Kilfenora Céilí Band

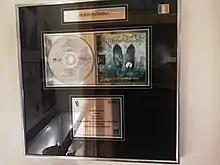
Platinum disc received by the Kilfenora Céilí Band for their album "Set in Stone"

The first group of céilí musicians played in the old schoolhouse in Kilfenora in 1909. A new Catholic priest invited local fiddler Michael Slattery to form a band to play at fundraising dances to help clear parish debts and refurbish the church. It was also an opportunity for musicians to play at local houses or cross road dances.